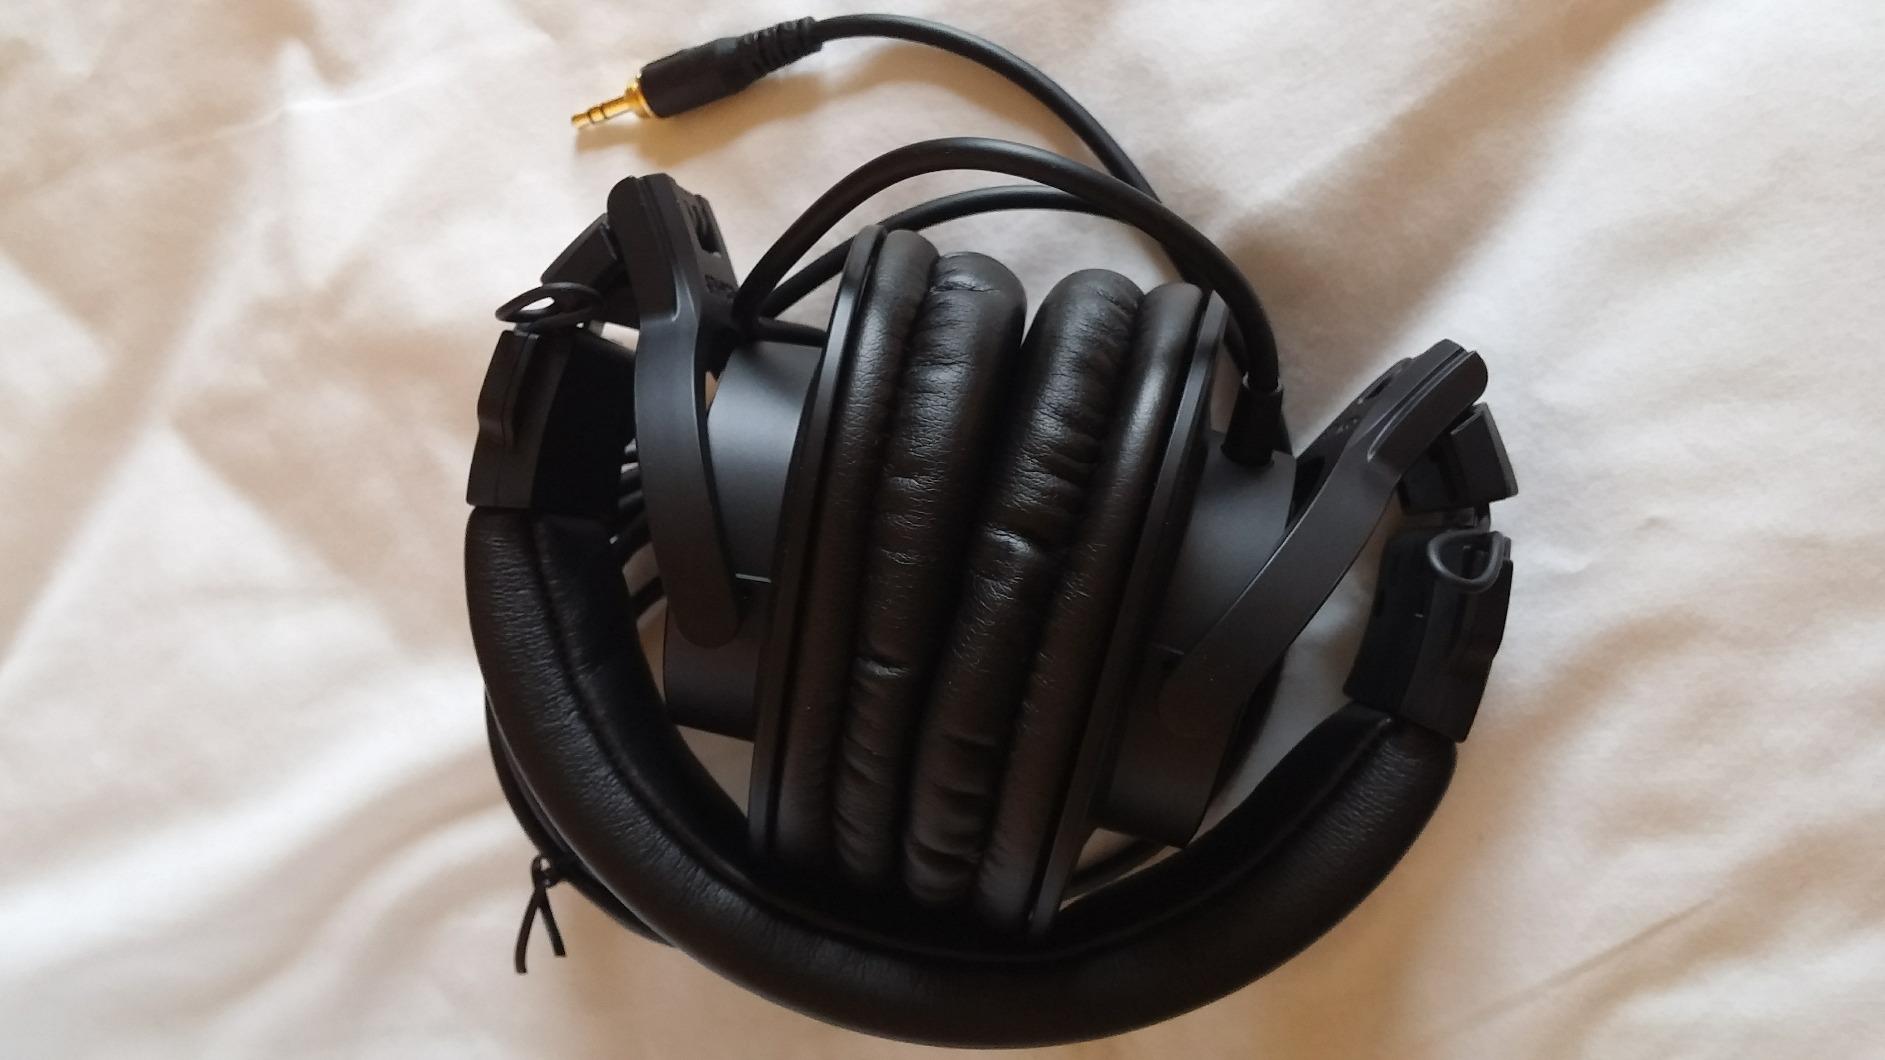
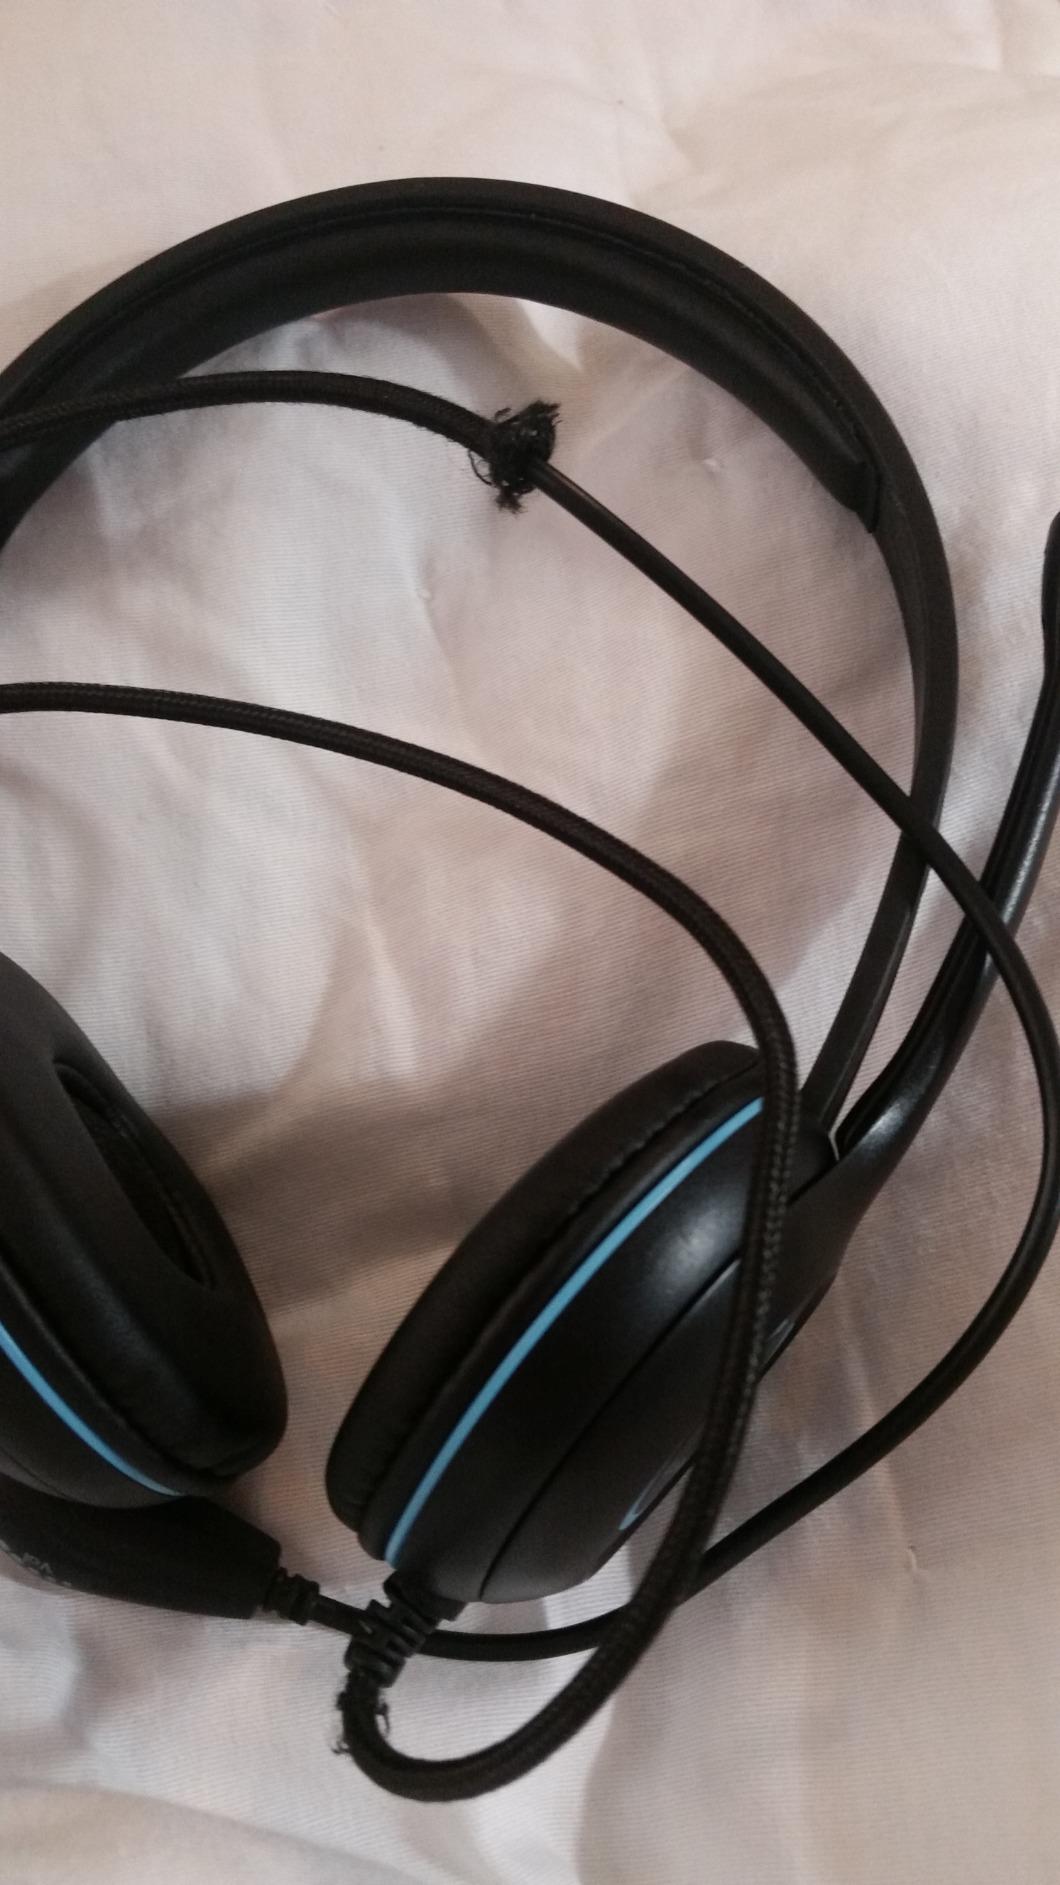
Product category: headphones
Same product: no